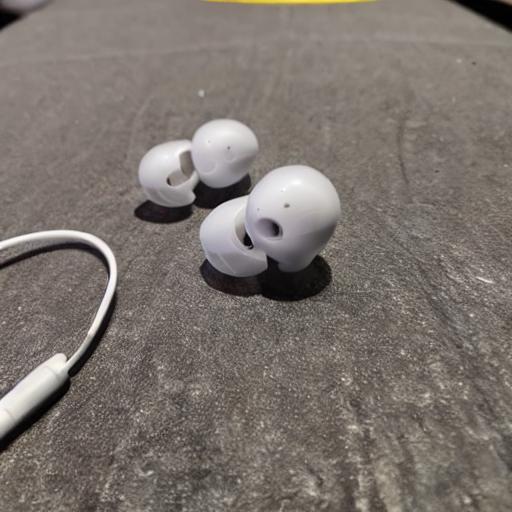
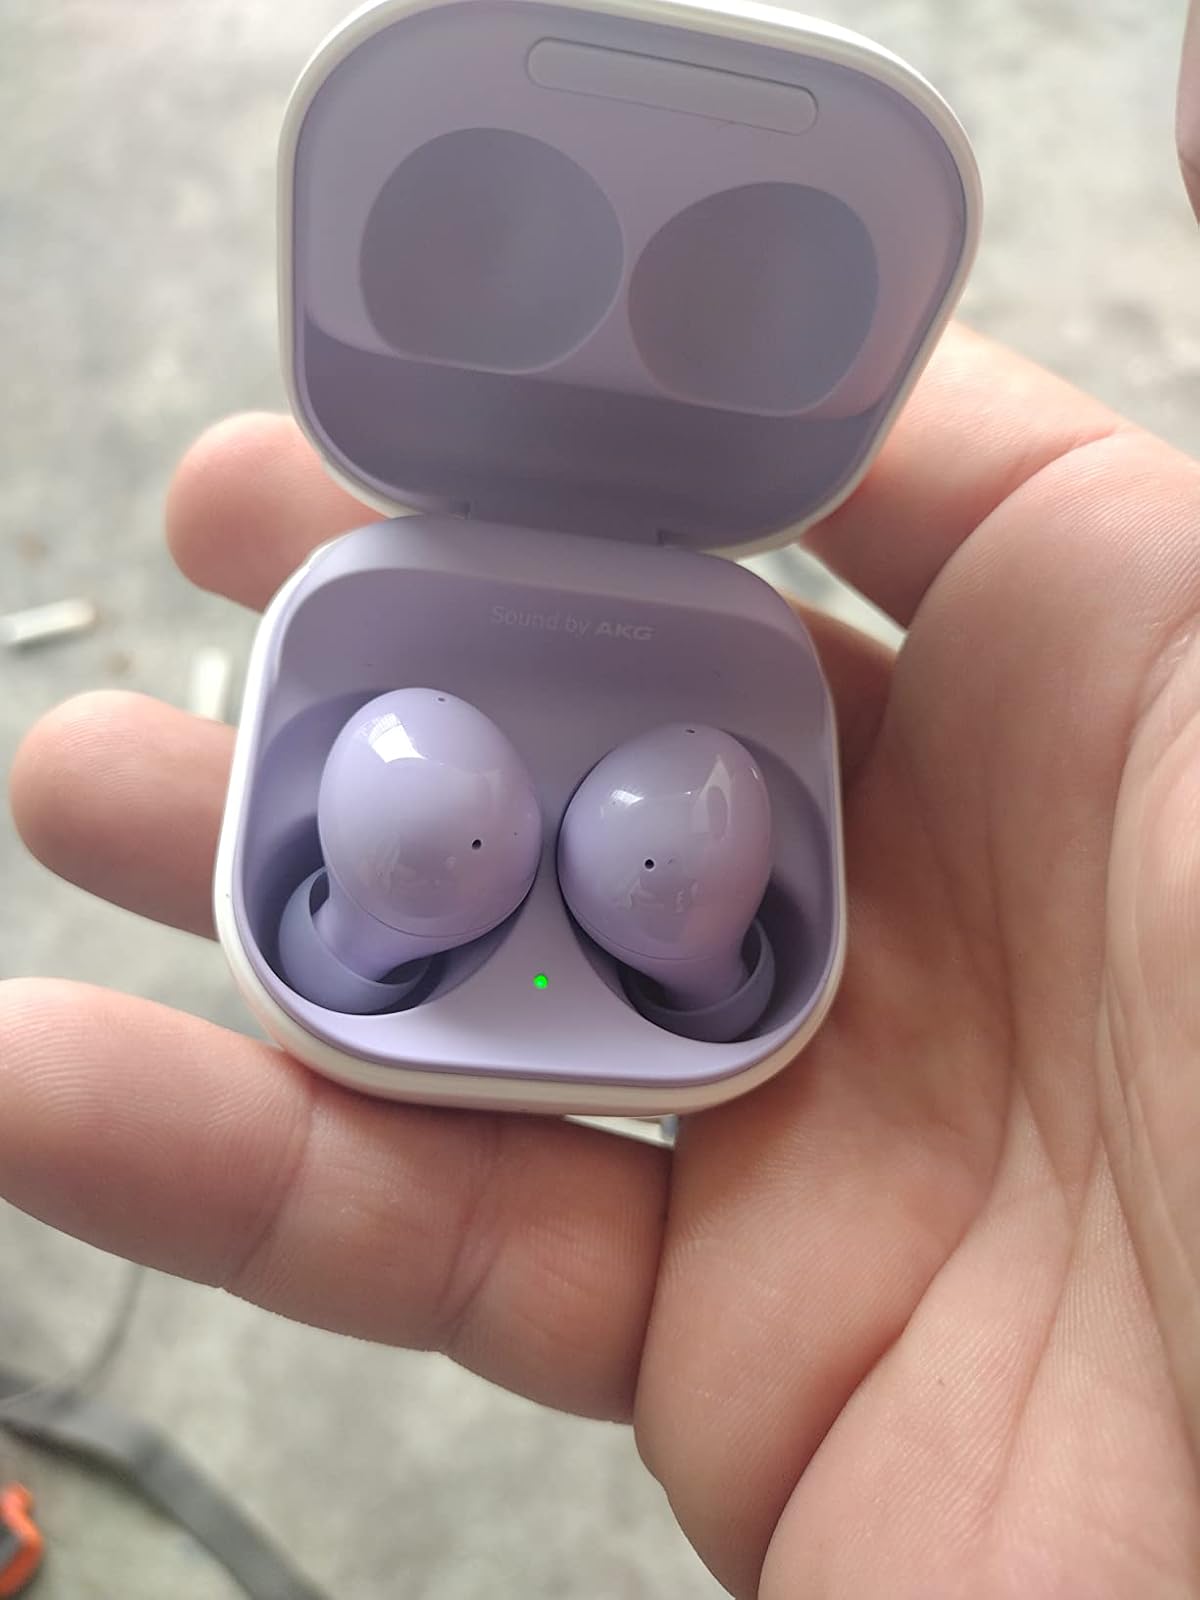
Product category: earbuds
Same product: no